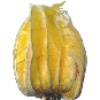
Label: physalis_with_husk